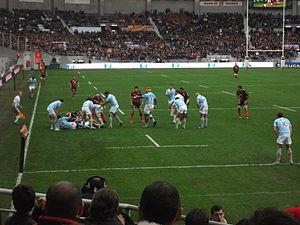
ruck entre Toulouse et Perpignan
Le Championnat de France de rugby à XV 2011-2012 ou Top 14 2011-2012 oppose pour la saison 2011-2012 les quatorze meilleures équipes françaises de rugby à XV. Le championnat débute le 26 août 2011 pour s'achever par une finale disputée le 9 juin 2012 au Stade de France.